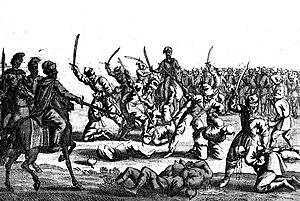
Marcin Kalinowski, membre de la noble famille polonaise Kalinowski, hetman de la Couronne, voïvode de Czernihów.
1652 est une année bissextile commençant un lundi.